Keith Foulger

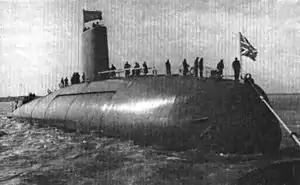
"Dreadnought" soon after launch

From the late 1940s the US Navy had been working on the first nuclear-powered submarines, which would have an advantage in submerged endurance over diesel-powered vessels. The first of these, the USS "Nautilus" was launched in 1954. The 1958 US–UK Mutual Defence Agreement granted the British access to American nuclear expertise and they were keen to develop their own nuclear submarines. HMS "Dreadnought" was to be the first of these. Foulger headed a team sent to the Electric Boat Company at Groton, Connecticut, to look at the "Skipjack"-class submarine which was being built there. "Dreadnought" was to use the American-developed S5W reactor and so the rear end of the vessel had to match that of the "Skipjack" design. The front end of the "Dreadnought" was a wholly British design which included a very large conformal array sonar. There were concerns that there would be a mismatch between the two parts of the boat and a key part of Foulger's mission was to make sure this did not happen. Foulger described the project as "the most exciting and fascinating job any constructor could wish to have".